Yogeshvari

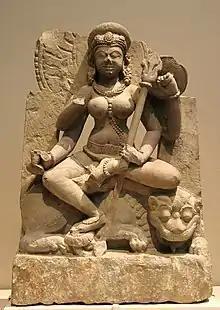
Sculpture of Durga, the primary bearer of this epithet

Yogeshvari (Sanskrit: योगेश्वरी), also rendered Jogeshvari, is an epithet of the Hindu goddess Durga, a contraction of Yoga-īśvarī, meaning "goddess of yoga".